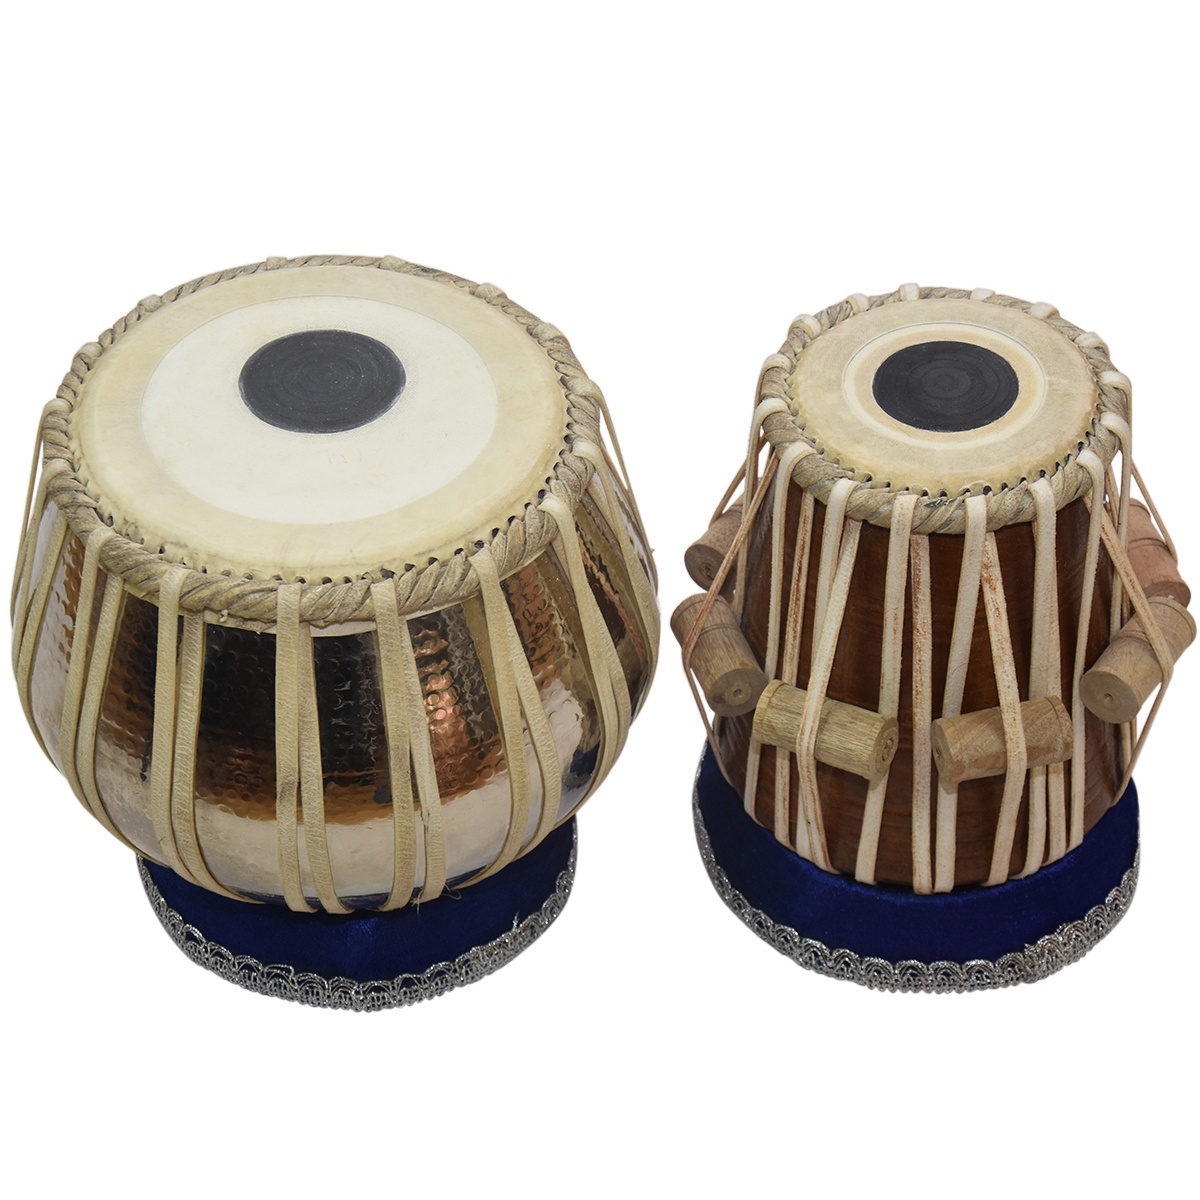
TAAL Standard 3.5 KG Brass Tabla Set
Description TAAL tablas are meticulously and consciously crafted in Varanasi, India. This set includes a nice 3.5KG brass Bayan / Dugga and an environmentally-friendly Dayan / Tabla, made from sustainably harvested Neem wood. Our sets are custom assembled per order with Dayan dimensions available in 5, 5.25, 5.5, 5.75, and 6 inch sizes. For tonal samples, please watch the videos below. Includes: - FREE Shipping - Cushions, Covers, Gig bag, Pulling Tool, and Heavy Tuning Hammer - Learning offers from our friends at the Bhakti Breakfast Club (first month FREE access), KirtanLeader.com , and Sacred Sound Lab . Played with TAAL 5 inch Tabla Played with TAAL 5.25 inch Tabla Played with TAAL 5.5 inch Tabla Played with TAAL 5.75 inch Tabla Played with TAAL 6 inch Tabla Product Specs BAYAN / DUGGA SPECS: - Overall Dimensions: 11 (h) x 12.5 (w) inches - Head Size: 9 inch - Weight: 3.5 kg / 7.5 lbs. - Construction: Brass DAYAN SPECS: - Overall Dimensions: 11.5 (h) x 7-8 inches - Head Size: 5-6 inch sizes available - Weight: 9-10 lbs. - Construction: Neem Shipping & Store Info SHIPPING: Your instrument will arrive safely, and if it doesn't, we'll take care of it. Our packing methods have ensured that over 99% of the instruments we ship arrive undamaged. Should things not go perfectly, we will get you a replacement, refund, part or whatever is necessary. No problem. STORE: Old Delhi Music makes buying a quality harmonium, tabla set, sitar, or any other Indian instruments easy . Our business is family owned and operated since 2010. In the U.S., we are a small team of musicians dedicated to refinements and customer support. In India, we’ve built relationships with many of the country's best musical artisans and founded a workshop where our staff ensures quality. We sell and ship the best Indian instruments available on earth throughout North America and globally. For the complete back story, check out this video - For more on our founder and origin story, this video was produced in 2014 for the PBS "Indie America" series - Disclaimer While much of India is rapidly advancing, the Indian instrument manufacturing process remains very old school. From touch ups to tuning, much of what we do at Old Delhi Music is add a layer of quality control to an otherwise non-standardized production process. We wrote THIS ARTICLE to ensure customers understand and might appreciate this vintage production style, the unique products we carry, and how we're working to ensure genuine quality, despite the odds. It's a quick read, and definitely worthwhile for anyone considering the purchase of a traditional Indian instrument. Thank you, Old Delhi Music
Brand: TAAL
Category: Arts & Entertainment > Hobbies & Creative Arts > Musical Instruments > Percussion > Hand Percussion > Hand Drums > Tablas > Tabla Sets